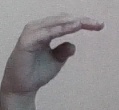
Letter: jeem